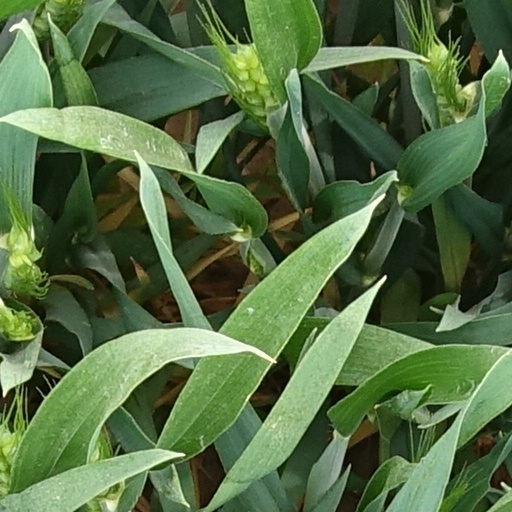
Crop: wheat